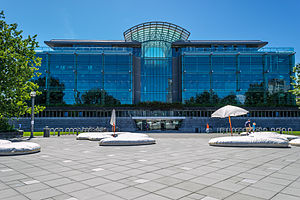
Vancouver / Uddannelse
Walter C. Koerner Library, en del af University of British Columbia.
Vancouver er en by i provinsen Britisk Columbia i Canada. En folkeoptælling i Canada i 2011 gjorde den til Canadas 8. største by. Greater Vancouver-området med omkring 2,4 millioner indbyggere er det tredjestørste byområde i Canada, efter Toronto og Montréal. Vancouver er en af de storbyer i Canada med størst sproglig og etnisk diversitet; 52 % af indbyggerne har et andet modersmål end engelsk. Vancouver ligger på 114 km² land, hvilket giver den en befolkningstæthed på omkring 5249 indbyggere pr. km². Dette gør byen til den 4. mest kompakte by i Nordamerika med mere end 250.000 indbyggere.